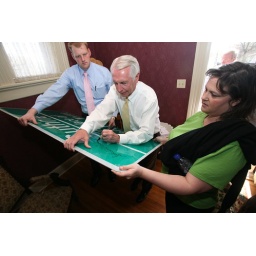
Unveiling of highway sign that publicizes the childhood home of author Robert Penn Warren in Guthrie.